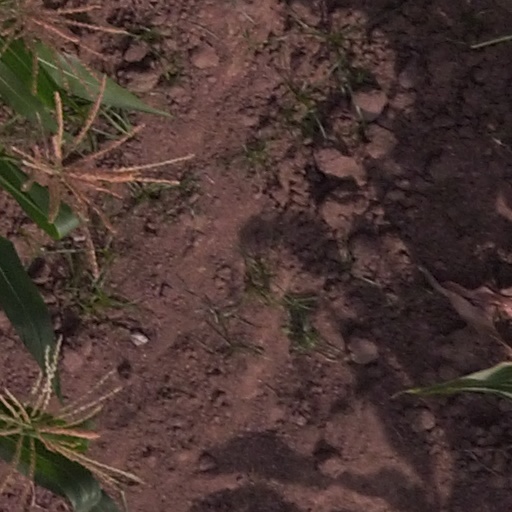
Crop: maize; corn